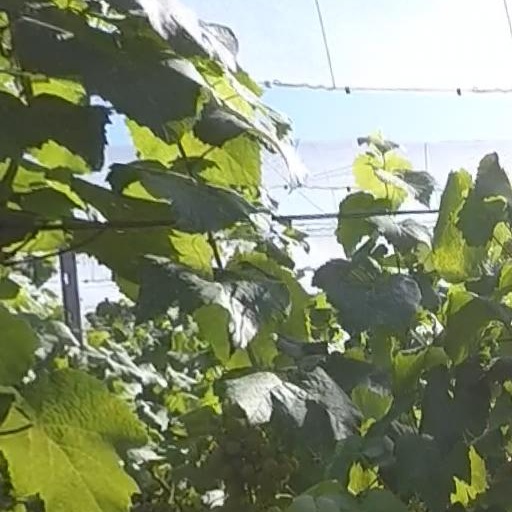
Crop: grape